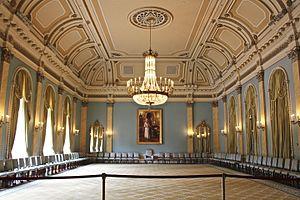
Salle de bal, Rideau Hall, 1 promenade Sussex, Ottawa, ON K1A 0A1.